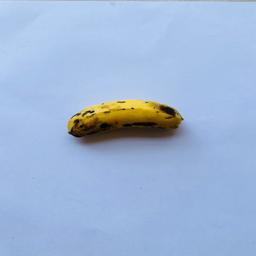
Banana variety: Sabri Kola